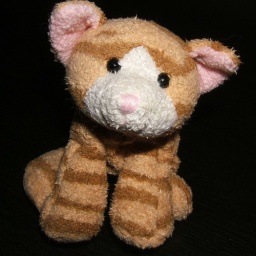
One of the cute little cat toys I've collected over the years.